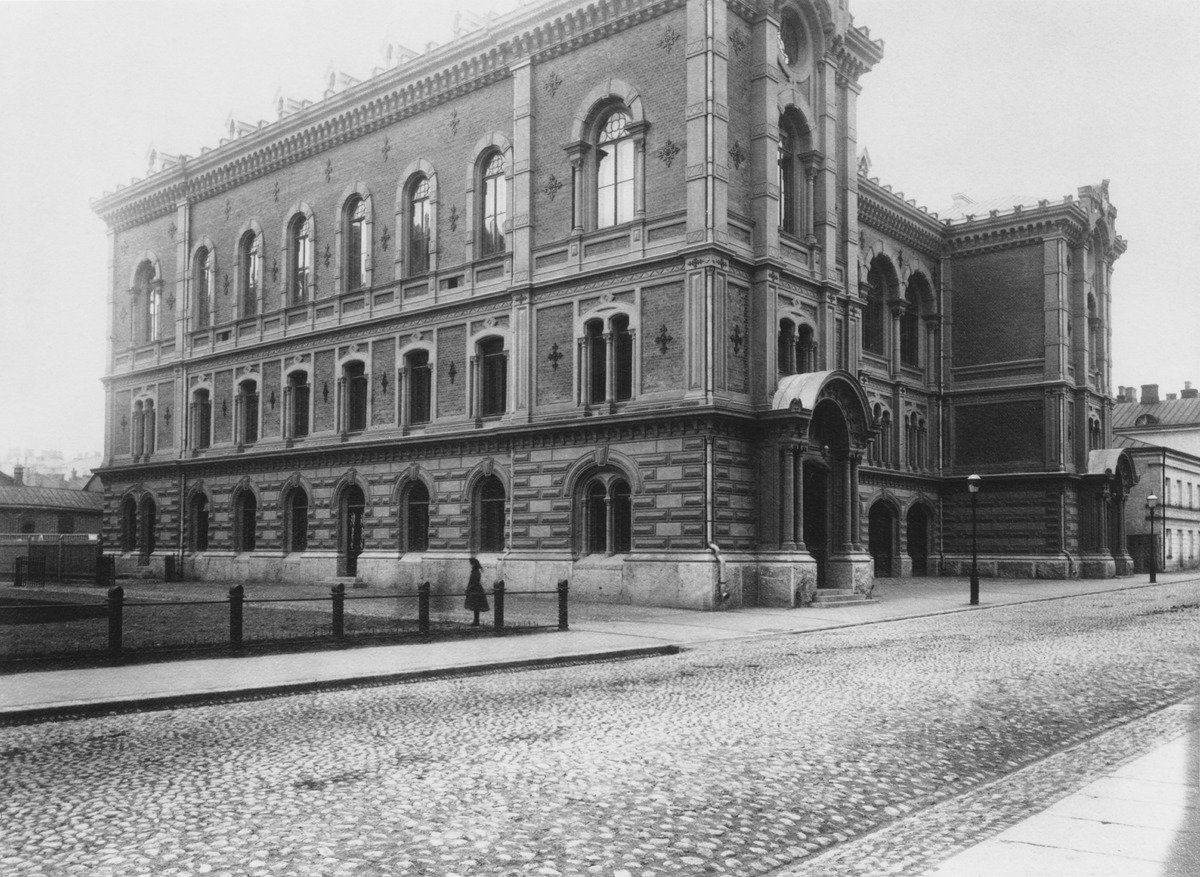
Hakasalmenkatu 3 (=Keskuskatu 7), VPK:n talo
sisällön kuvaus: Hakasalmenkatu 3 (=Keskuskatu 7), VPK:n talo. Arkkitehti Theodor Höijerin suunnittelema, 1889 valmistunut rakennus. Talon juhlasali oli Suomen yksikamarisen eduskunnan ensimmäinen istuntopaikka 1907-10 koska Säätytalo oli 200 edustajalle liian

pieni.

Talo on purettu 1967. mustavalkoinen
Ajankohta: kuvausaika 1890 -luku
Paikka: Suomi, Uusimaa, Helsinki, Kluuvi Helsinki, Keskuskatu 7
Aiheet: rakennukset julkiset rakennukset, palokunnat, valtionhallinto, kansanedustuslaitokset, katukiveukset